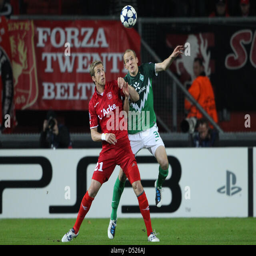
football player and musical artist vie for the ball during the group